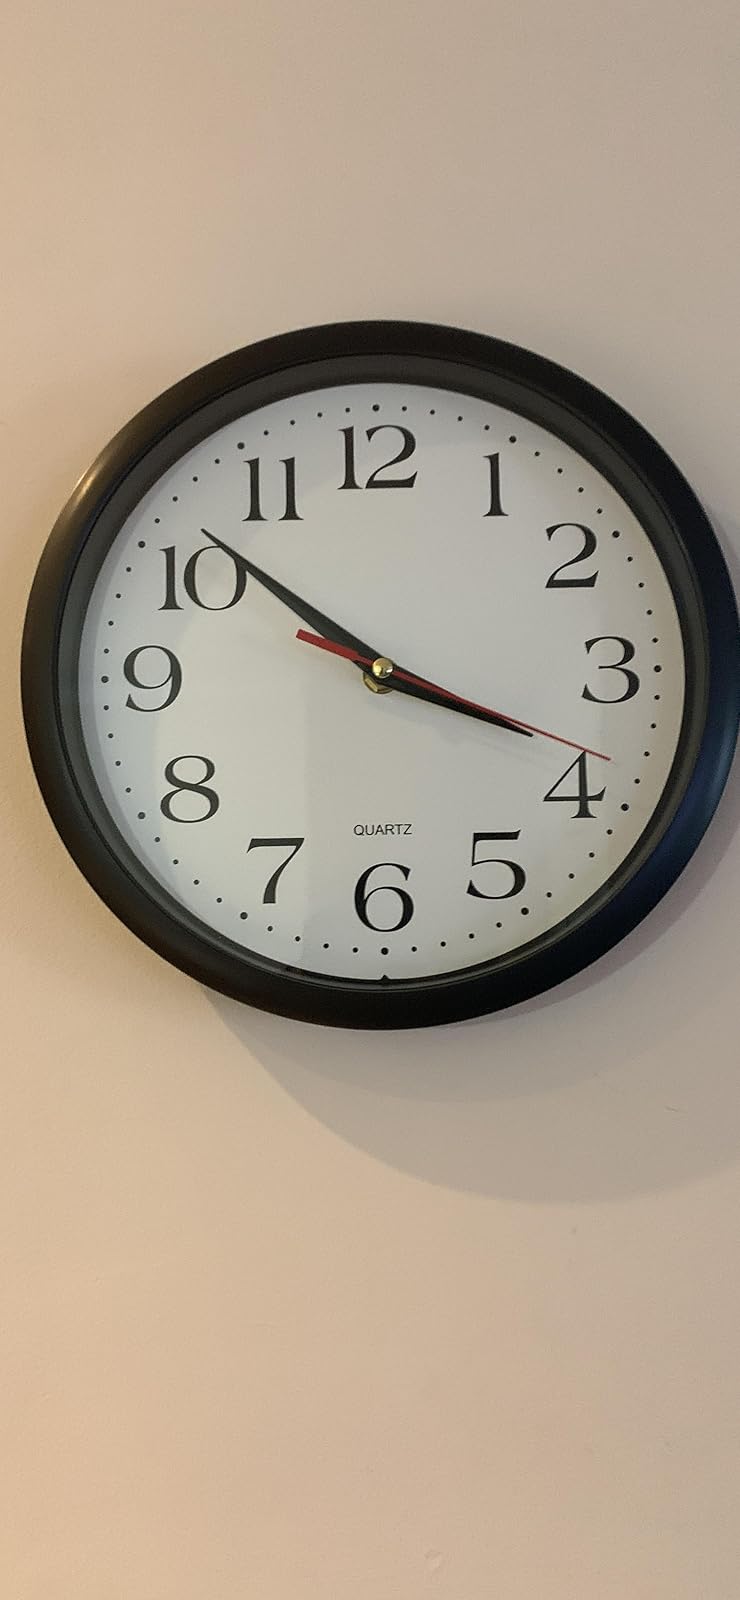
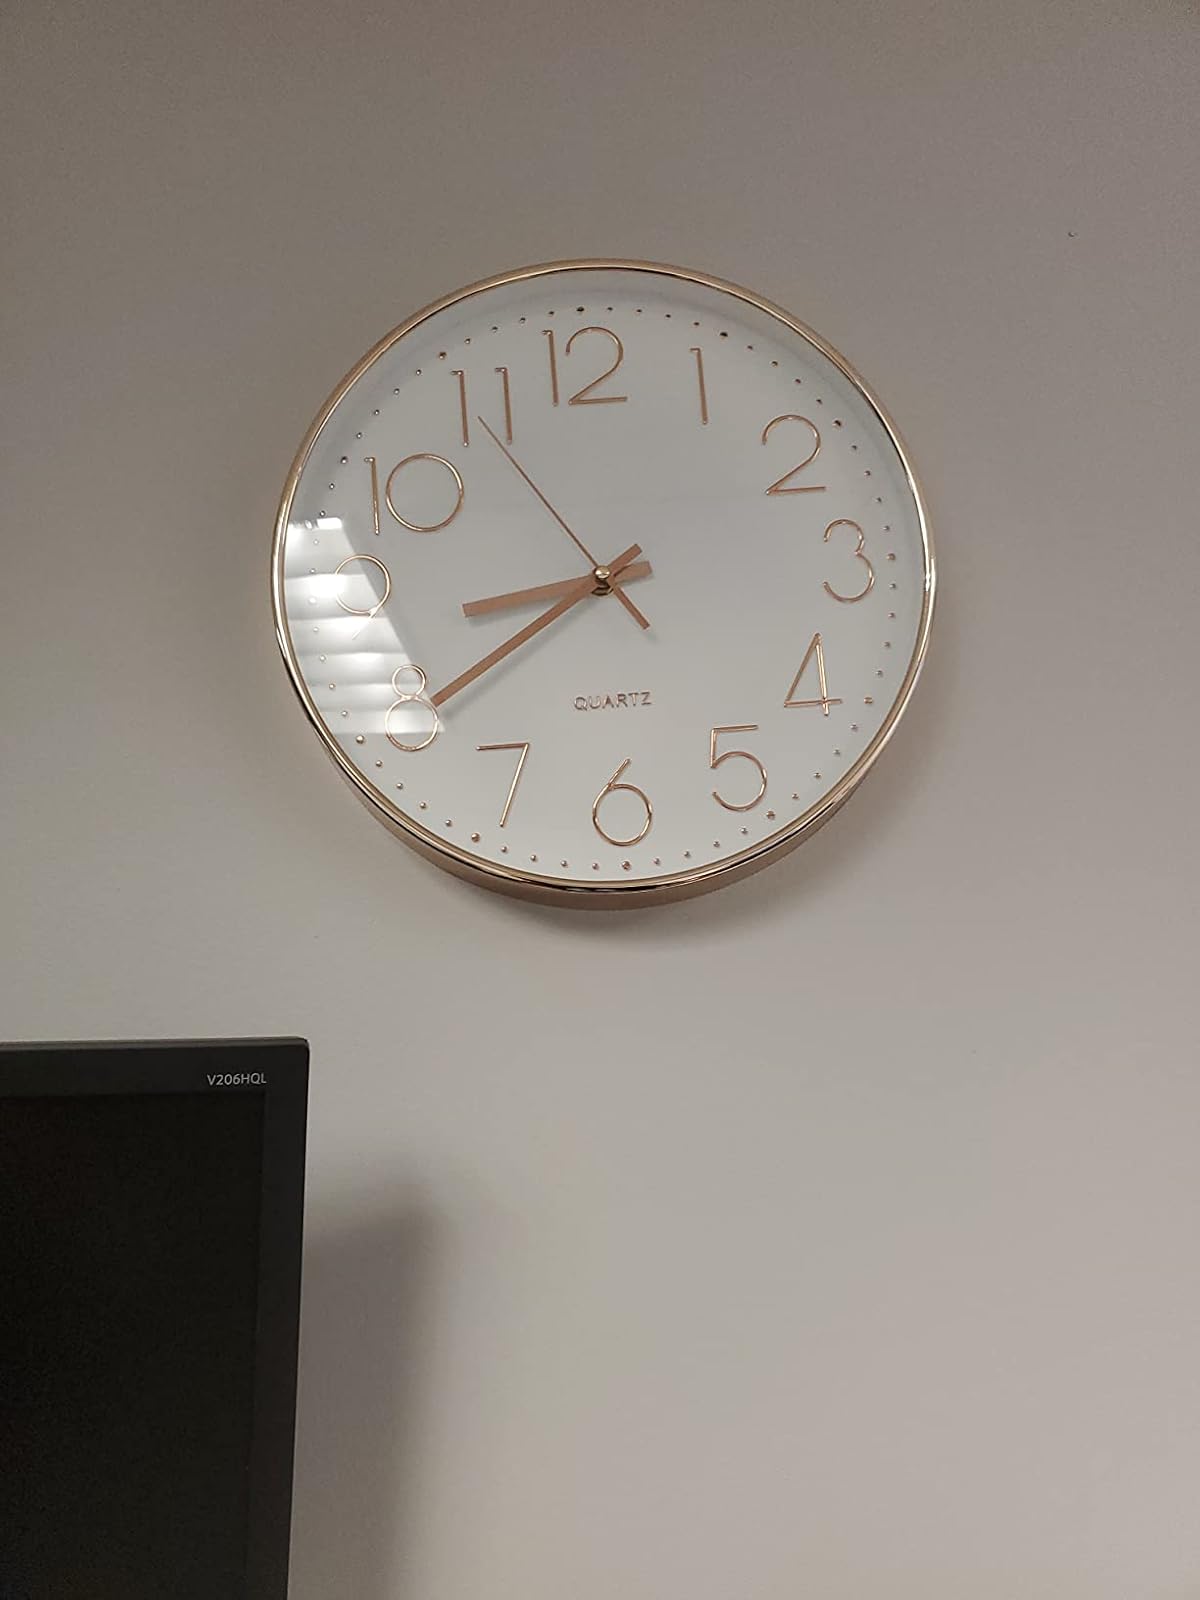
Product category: clock
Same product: no